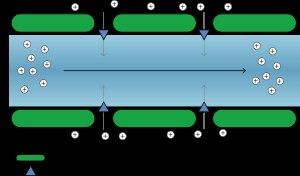
L'axone, ou fibre nerveuse, est le prolongement du neurone qui conduit le signal électrique du corps cellulaire vers les zones synaptiques. Le long de l'axone, ce signal est constitué de potentiels d'action. Les autres prolongements du neurone sont les dendrites qui conduisent le signal des synapses au corps cellulaire. Les neurones ont le plus souvent un seul axone et plusieurs dendrites. Néanmoins, la terminaison de l'axone est très ramifiée — on parle d'arborisation terminale — ce qui lui permet de contacter plusieurs autres neurones avec la même information.